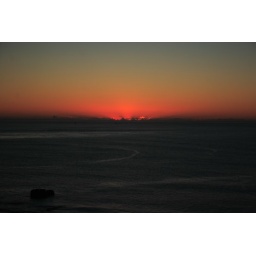
Early at Yamba.I'd left the bedroom curtains open so I woke in time to see the sun rise from the sea.